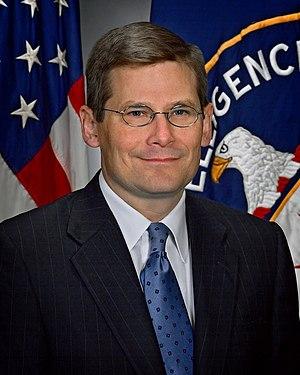
Michael Joseph Morell, né à Cuyahoga Falls le 4 septembre 1958, est un analyste américain du renseignement travaillant pour la Central Intelligence Agency entre 1980 et 2013.